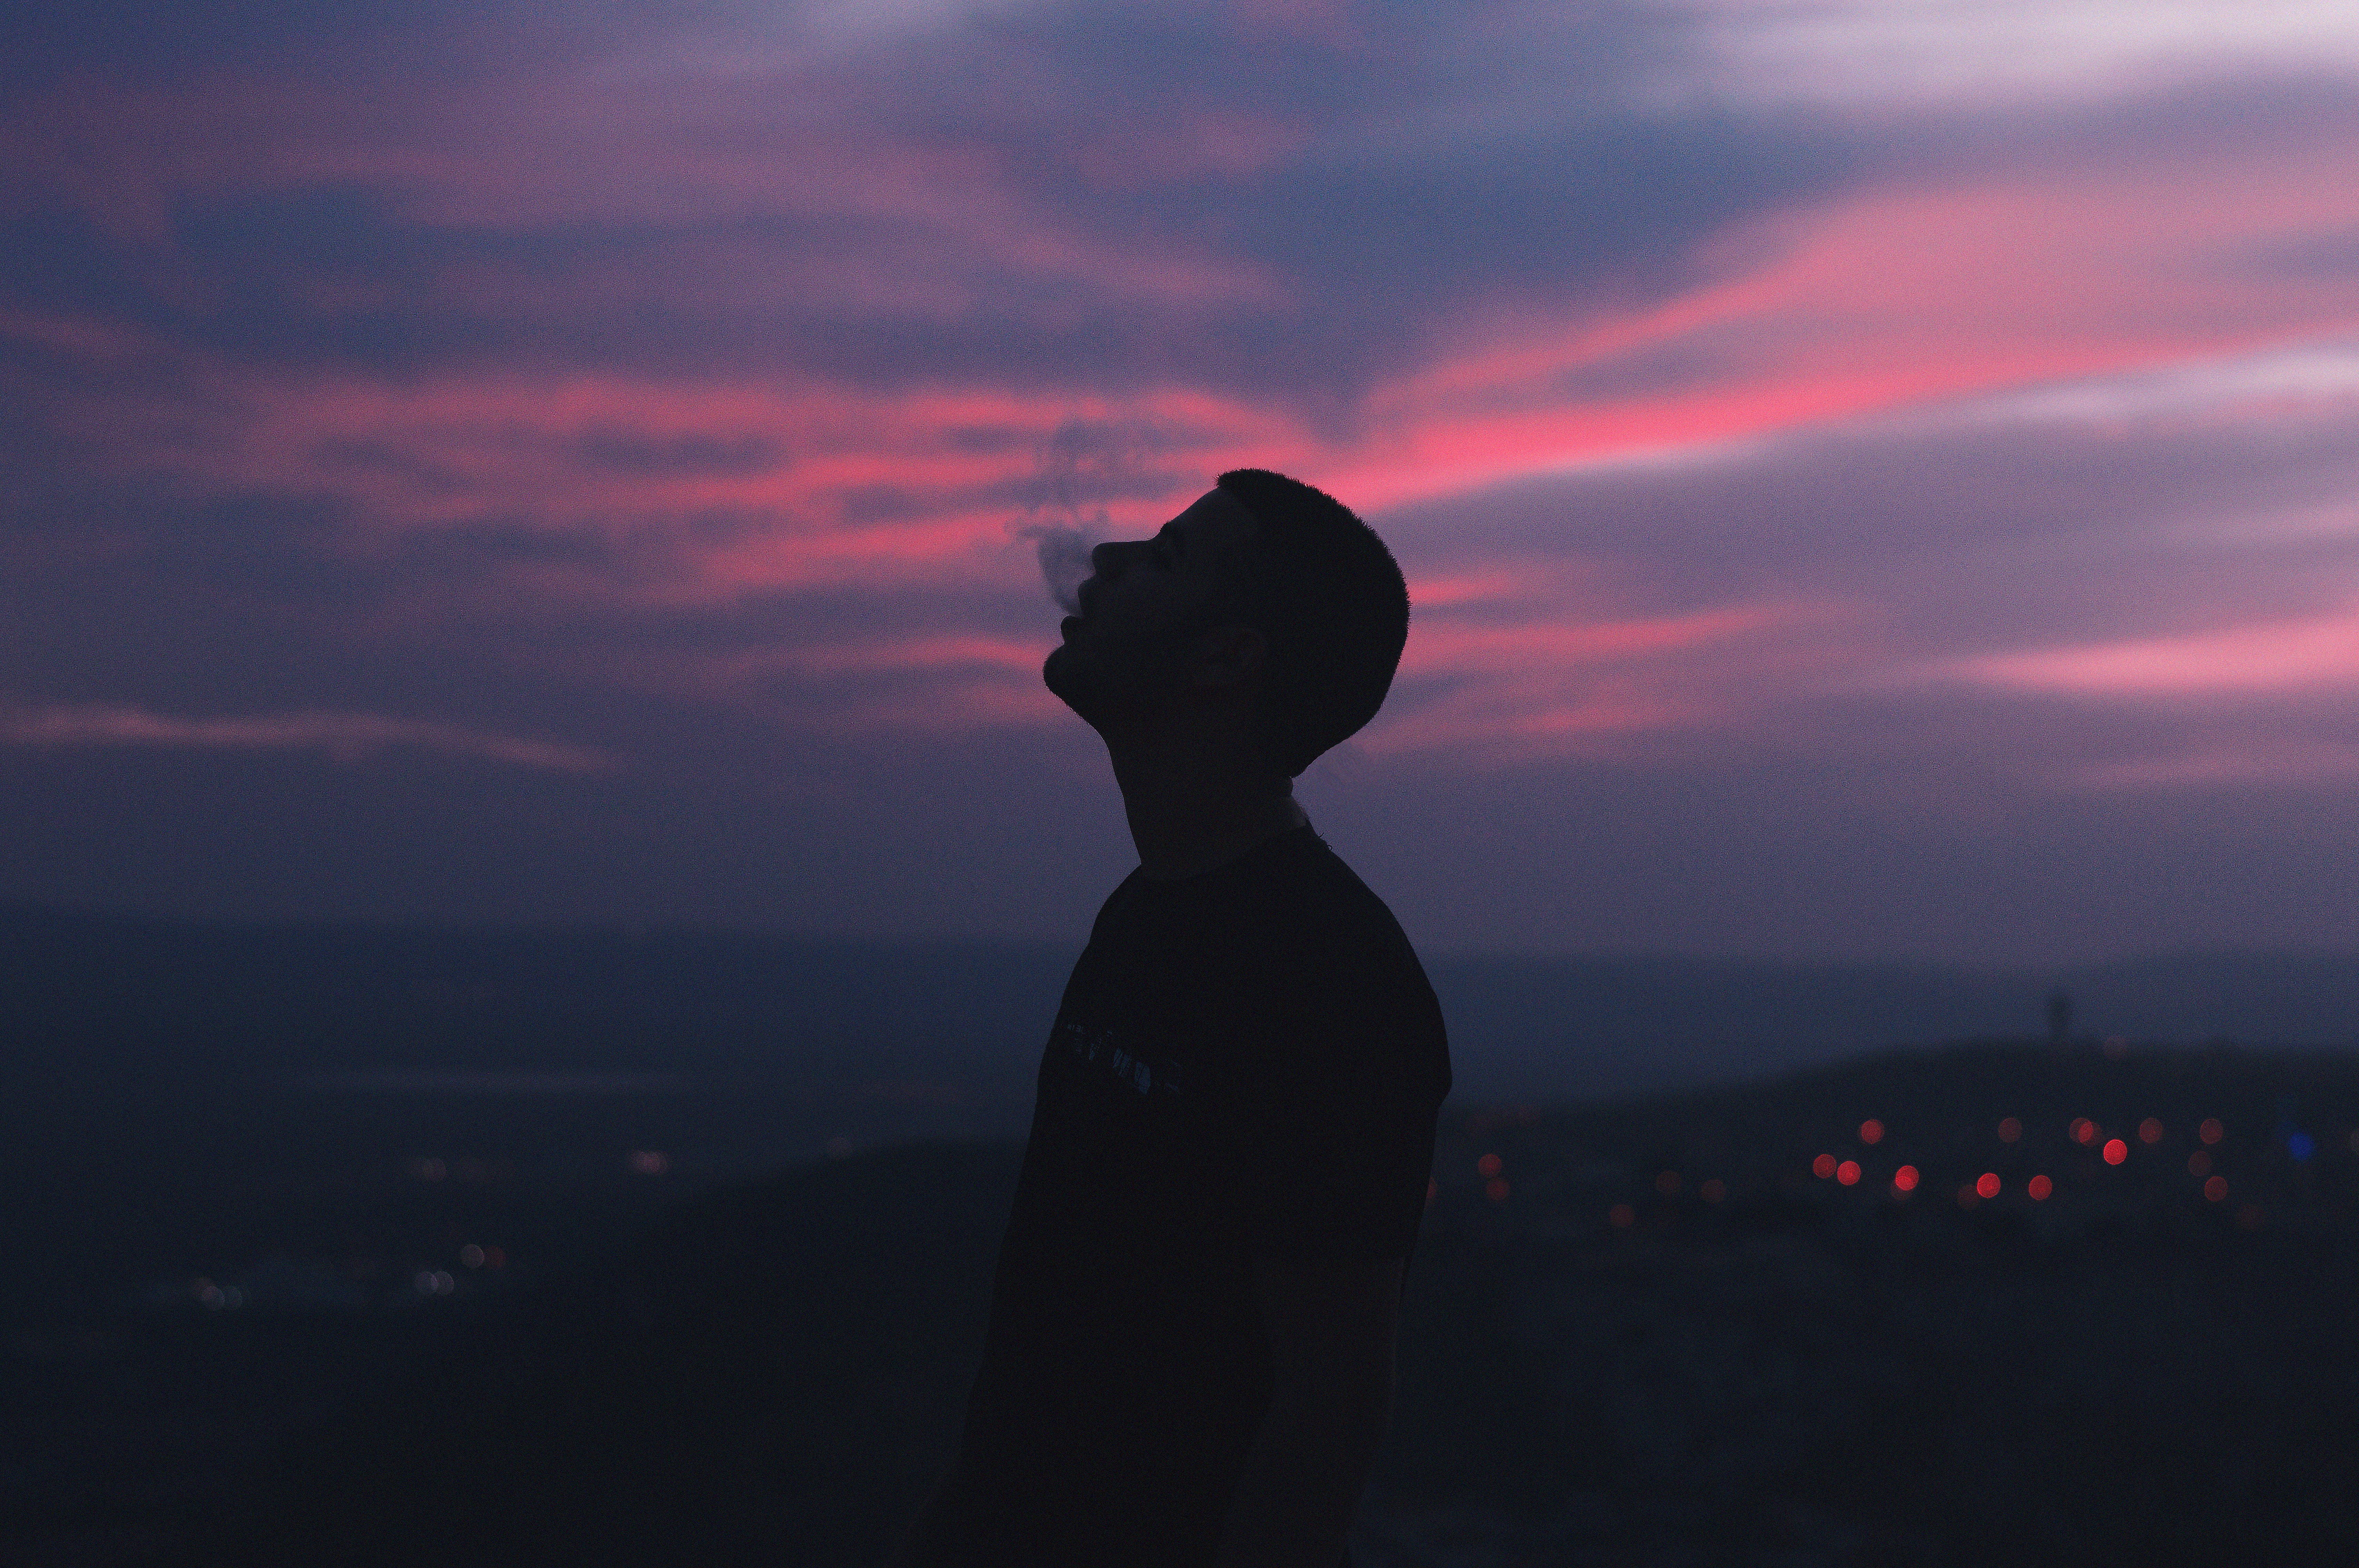
sea, horizon, silhouette, cloud, sky, sunrise, sunset, sunlight, morning, dawn, atmosphere, dusk, evening, afterglow, atmosphere of earth